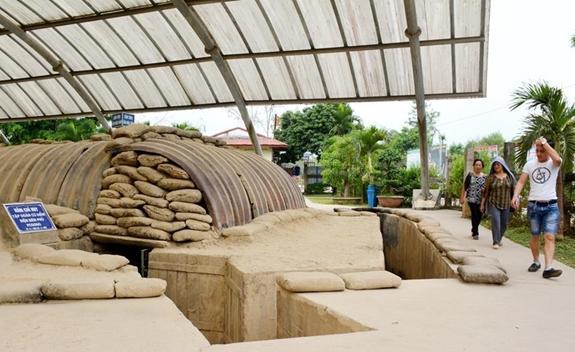
có một nhóm người đang xuất hiện gần lối vào một căn hầm